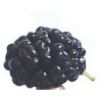
Label: Mulberry 1